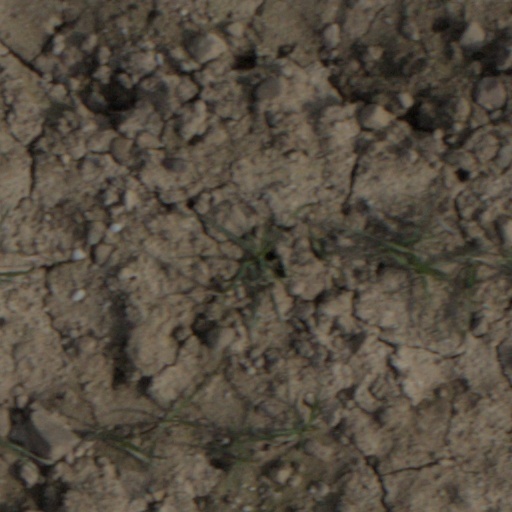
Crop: wheat